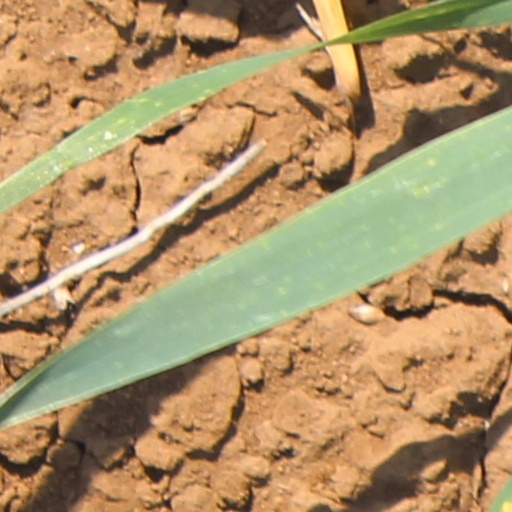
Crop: wheat